May Morris

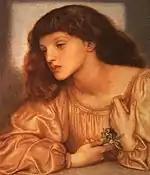
"May Morris", 1872, by Dante Gabriel Rossetti.

May Morris was also active in the Royal School of Art Needlework (now Royal School of Needlework), founded as a charity in 1872 under the patronage of Princess Helena to maintain and develop the art of needlework through structured apprenticeships. The school originally opened in the autumn of 1872 in rooms in Sloane Street, London, with a staff of twenty women overseen by Lady Welby and Mrs Dolby, an "authority in ecclesiastical work". While the course available in the government schools of design for women was theoretical only, the RSAN had the distinct advantage of a practical, hands-on technical training. The school grew rapidly, and by 1875 had moved into their third locale, conveniently located in Exhibition Road next to the South Kensington Museum. The collections of ancient embroidery in the Museum were studied in an effort to understand and relearn old work.